Link Wray

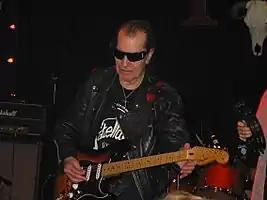
Wray performing in July 2005

Fred Lincoln "Link" Wray Jr. (May 2, 1929 – November 5, 2005) was an American guitarist, songwriter, and vocalist who became popular in the late 1950s. His 1958 instrumental single "Rumble", reached the top 20 in the United States; and was one of the earliest songs in rock music to utilize distortion and tremolo.